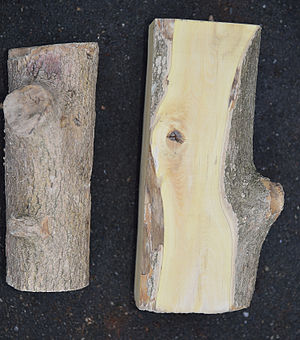
Almindelig buksbom / Galleri
Bark og ved.
Almindelig Buksbom er en lille, stedsegrøn busk med en afrundet og stivgrenet vækst. Den dyrkes ofte på grund af de blanke, læderagtige blade, men også fordi den tåler hård beskæring og formklipning.